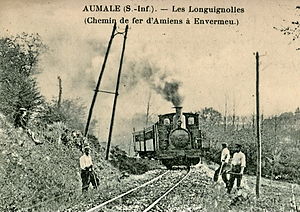
Voie ferrée d'interêt local
Anlæggelsen af VFIL-linjen Amiens-Aumale-Envermeu i Seine-Maritime, begyndelsen af det 20. århundrede
I Frankrig er en voie ferrée d'interêt local en sekundær jernbanestrækning oprettet af en lokal administrativ enhed, der er oprettet for at betjene tyndt befolkede områder. Disse områder var ikke økonomisk rentable for de store jernbaneselskaber, der opererede på profitbasis.